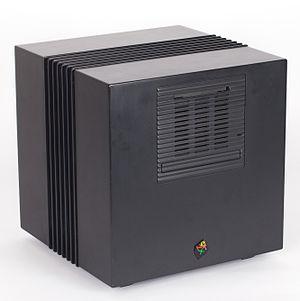
Le musée de l'informatique est un musée français situé dans le quartier de la Défense, dans le département des Hauts-de-Seine, inauguré en avril 2008, il est fermé depuis le 24 avril 2010 à la suite d'un problème technique relatif aux ascenseurs de l'arche de la Défense. Il s'agissait du premier musée de l'informatique initié par Philippe Nieuwbourg. Le contenu du musée est accessible dans plusieurs villes de France sous forme de cités numériques.